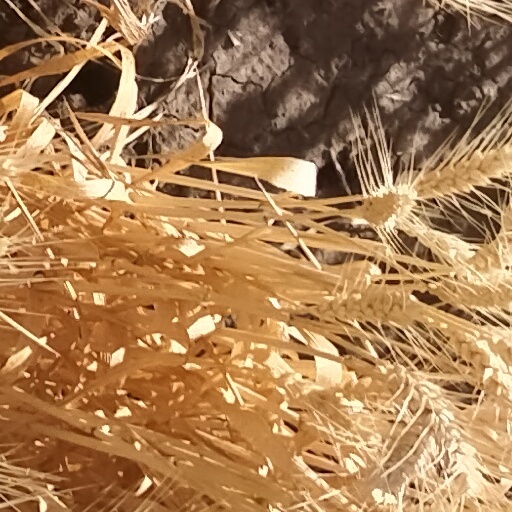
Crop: wheat